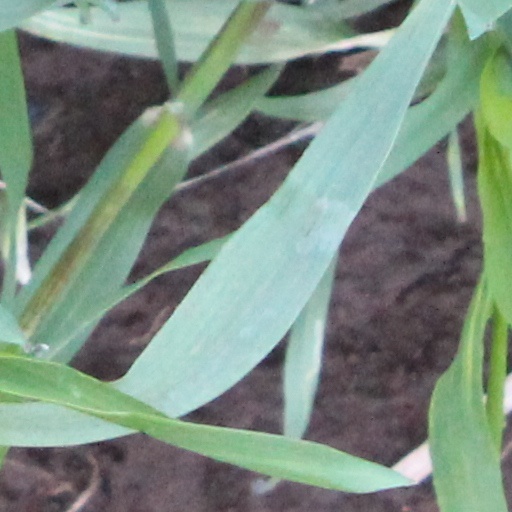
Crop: wheat